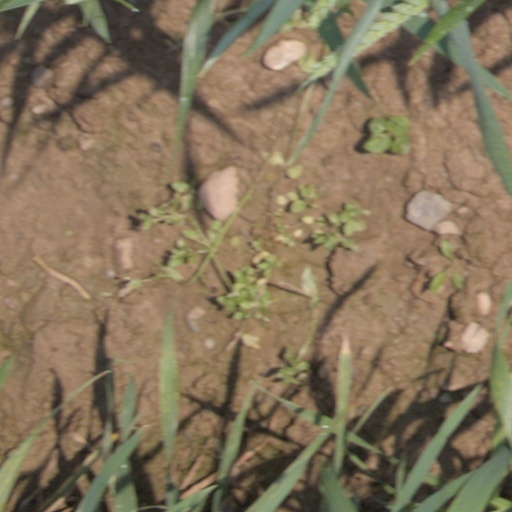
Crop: wheat